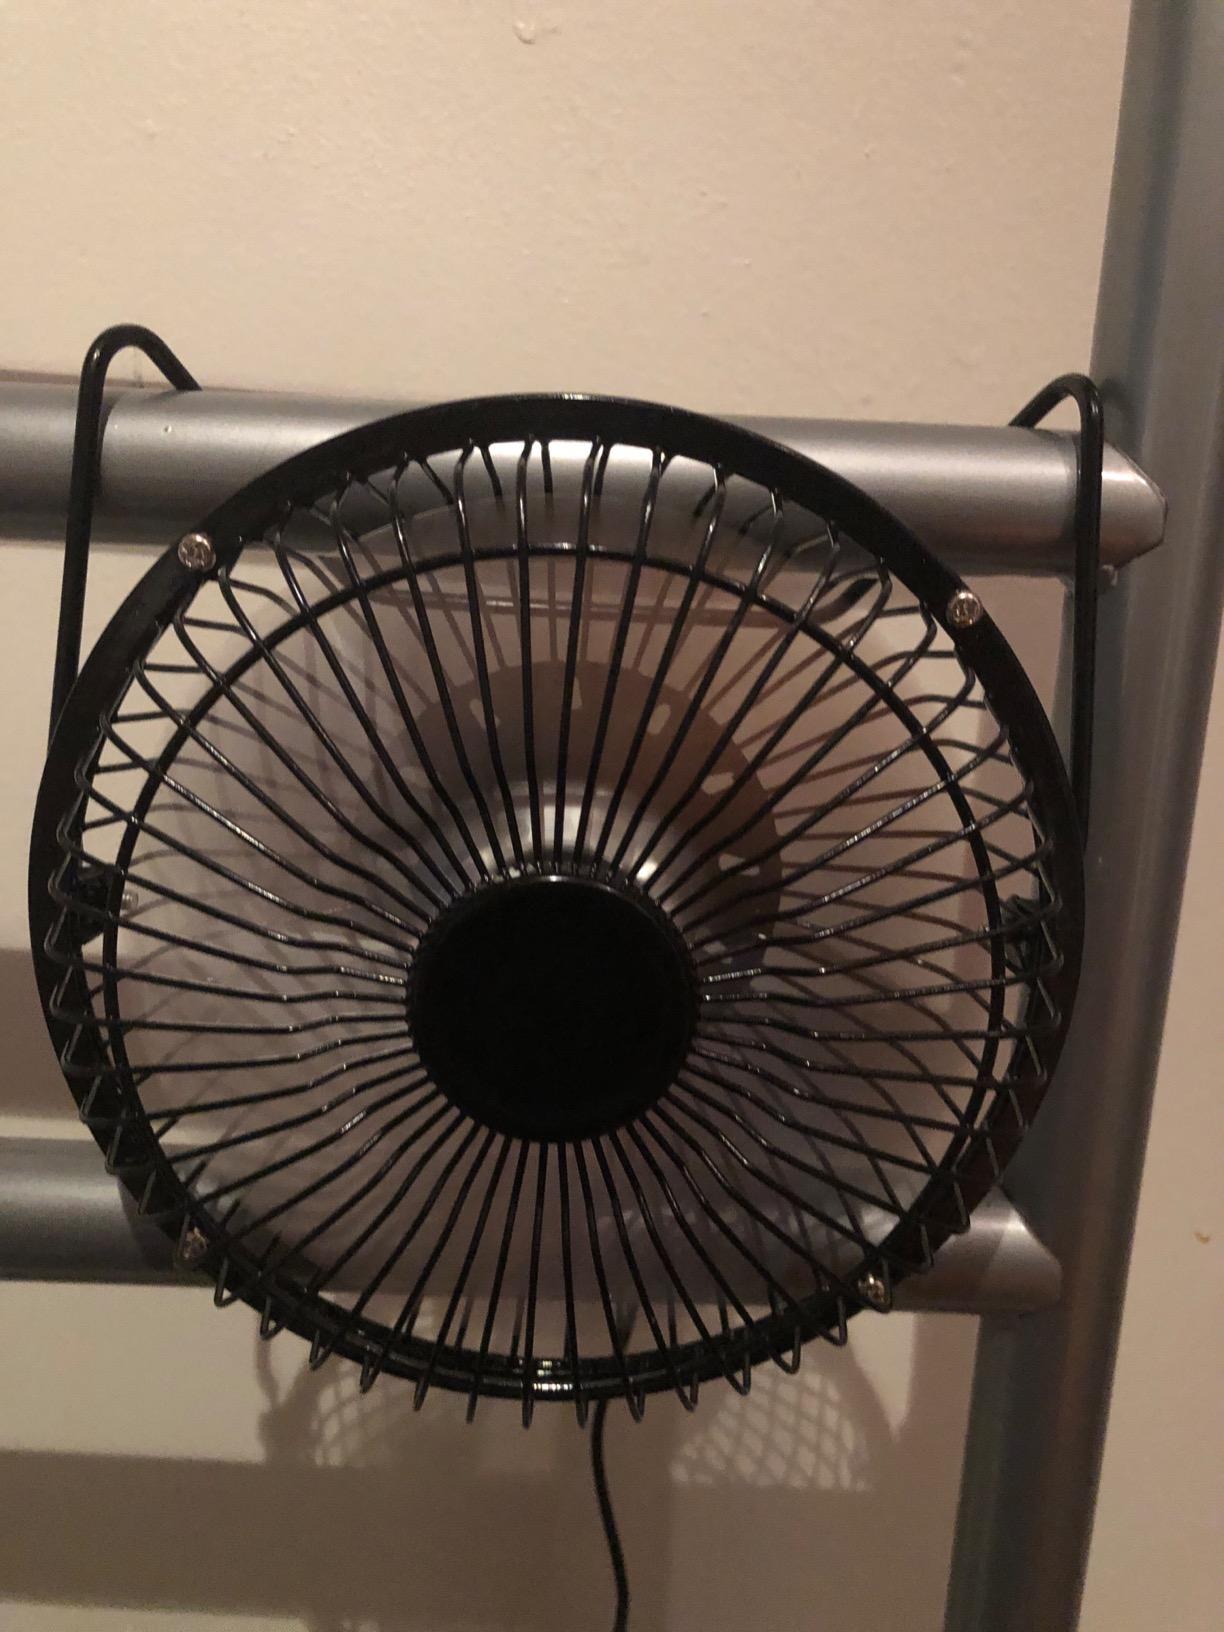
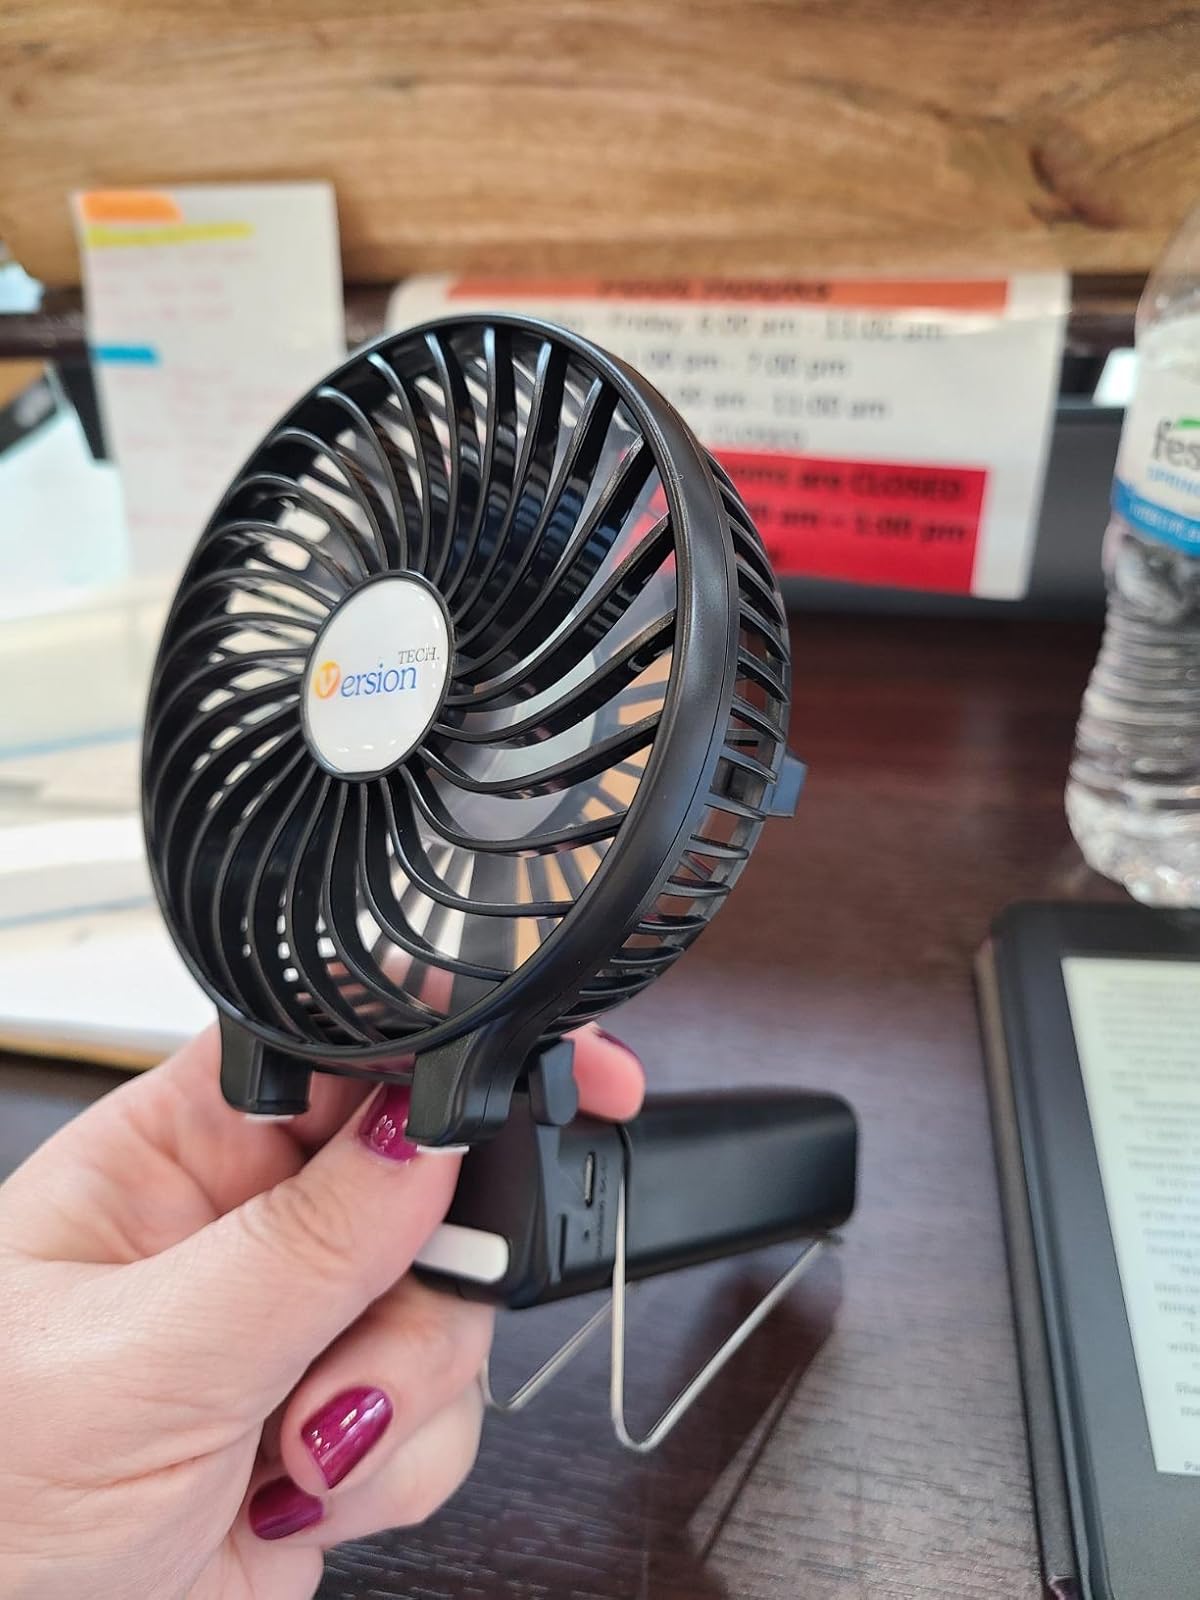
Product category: fan
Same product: no